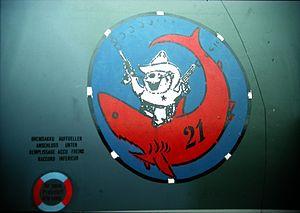
Les Forces aériennes suisses sont, avec les forces terrestres, l'une des deux branches des forces armées suisses.